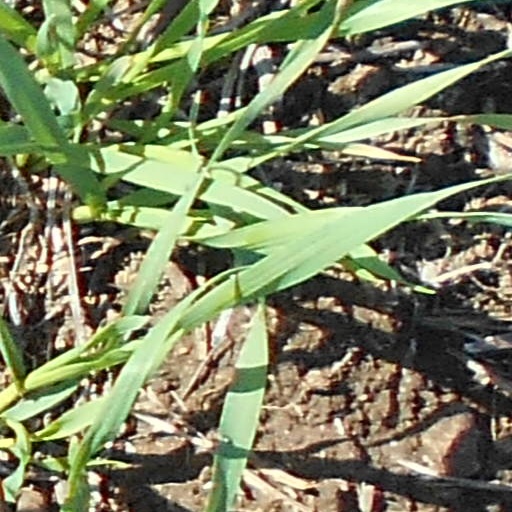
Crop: wheat